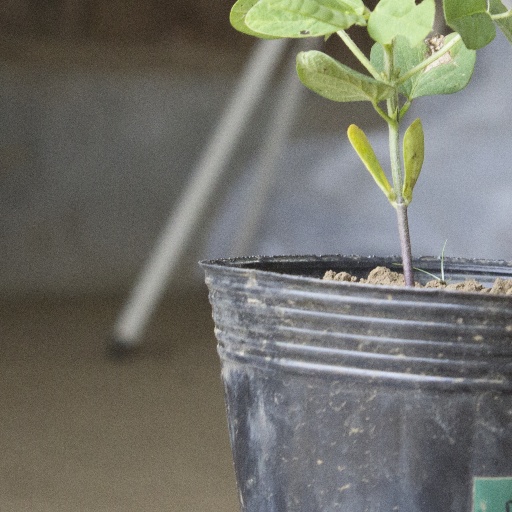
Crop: soybean